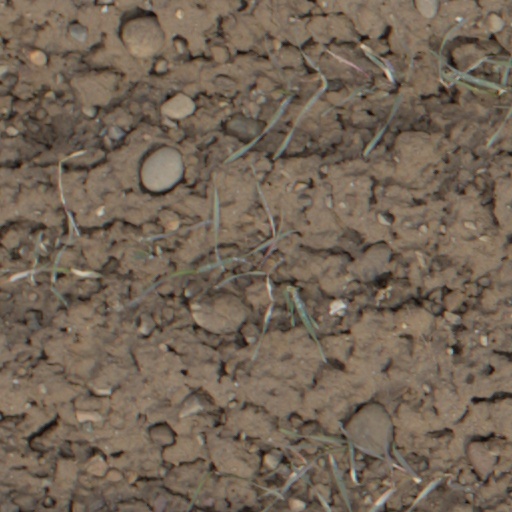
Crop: wheat